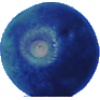
Label: huckleberry